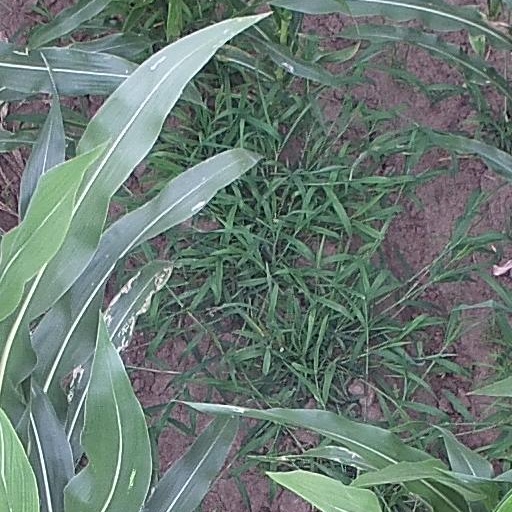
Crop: maize; corn